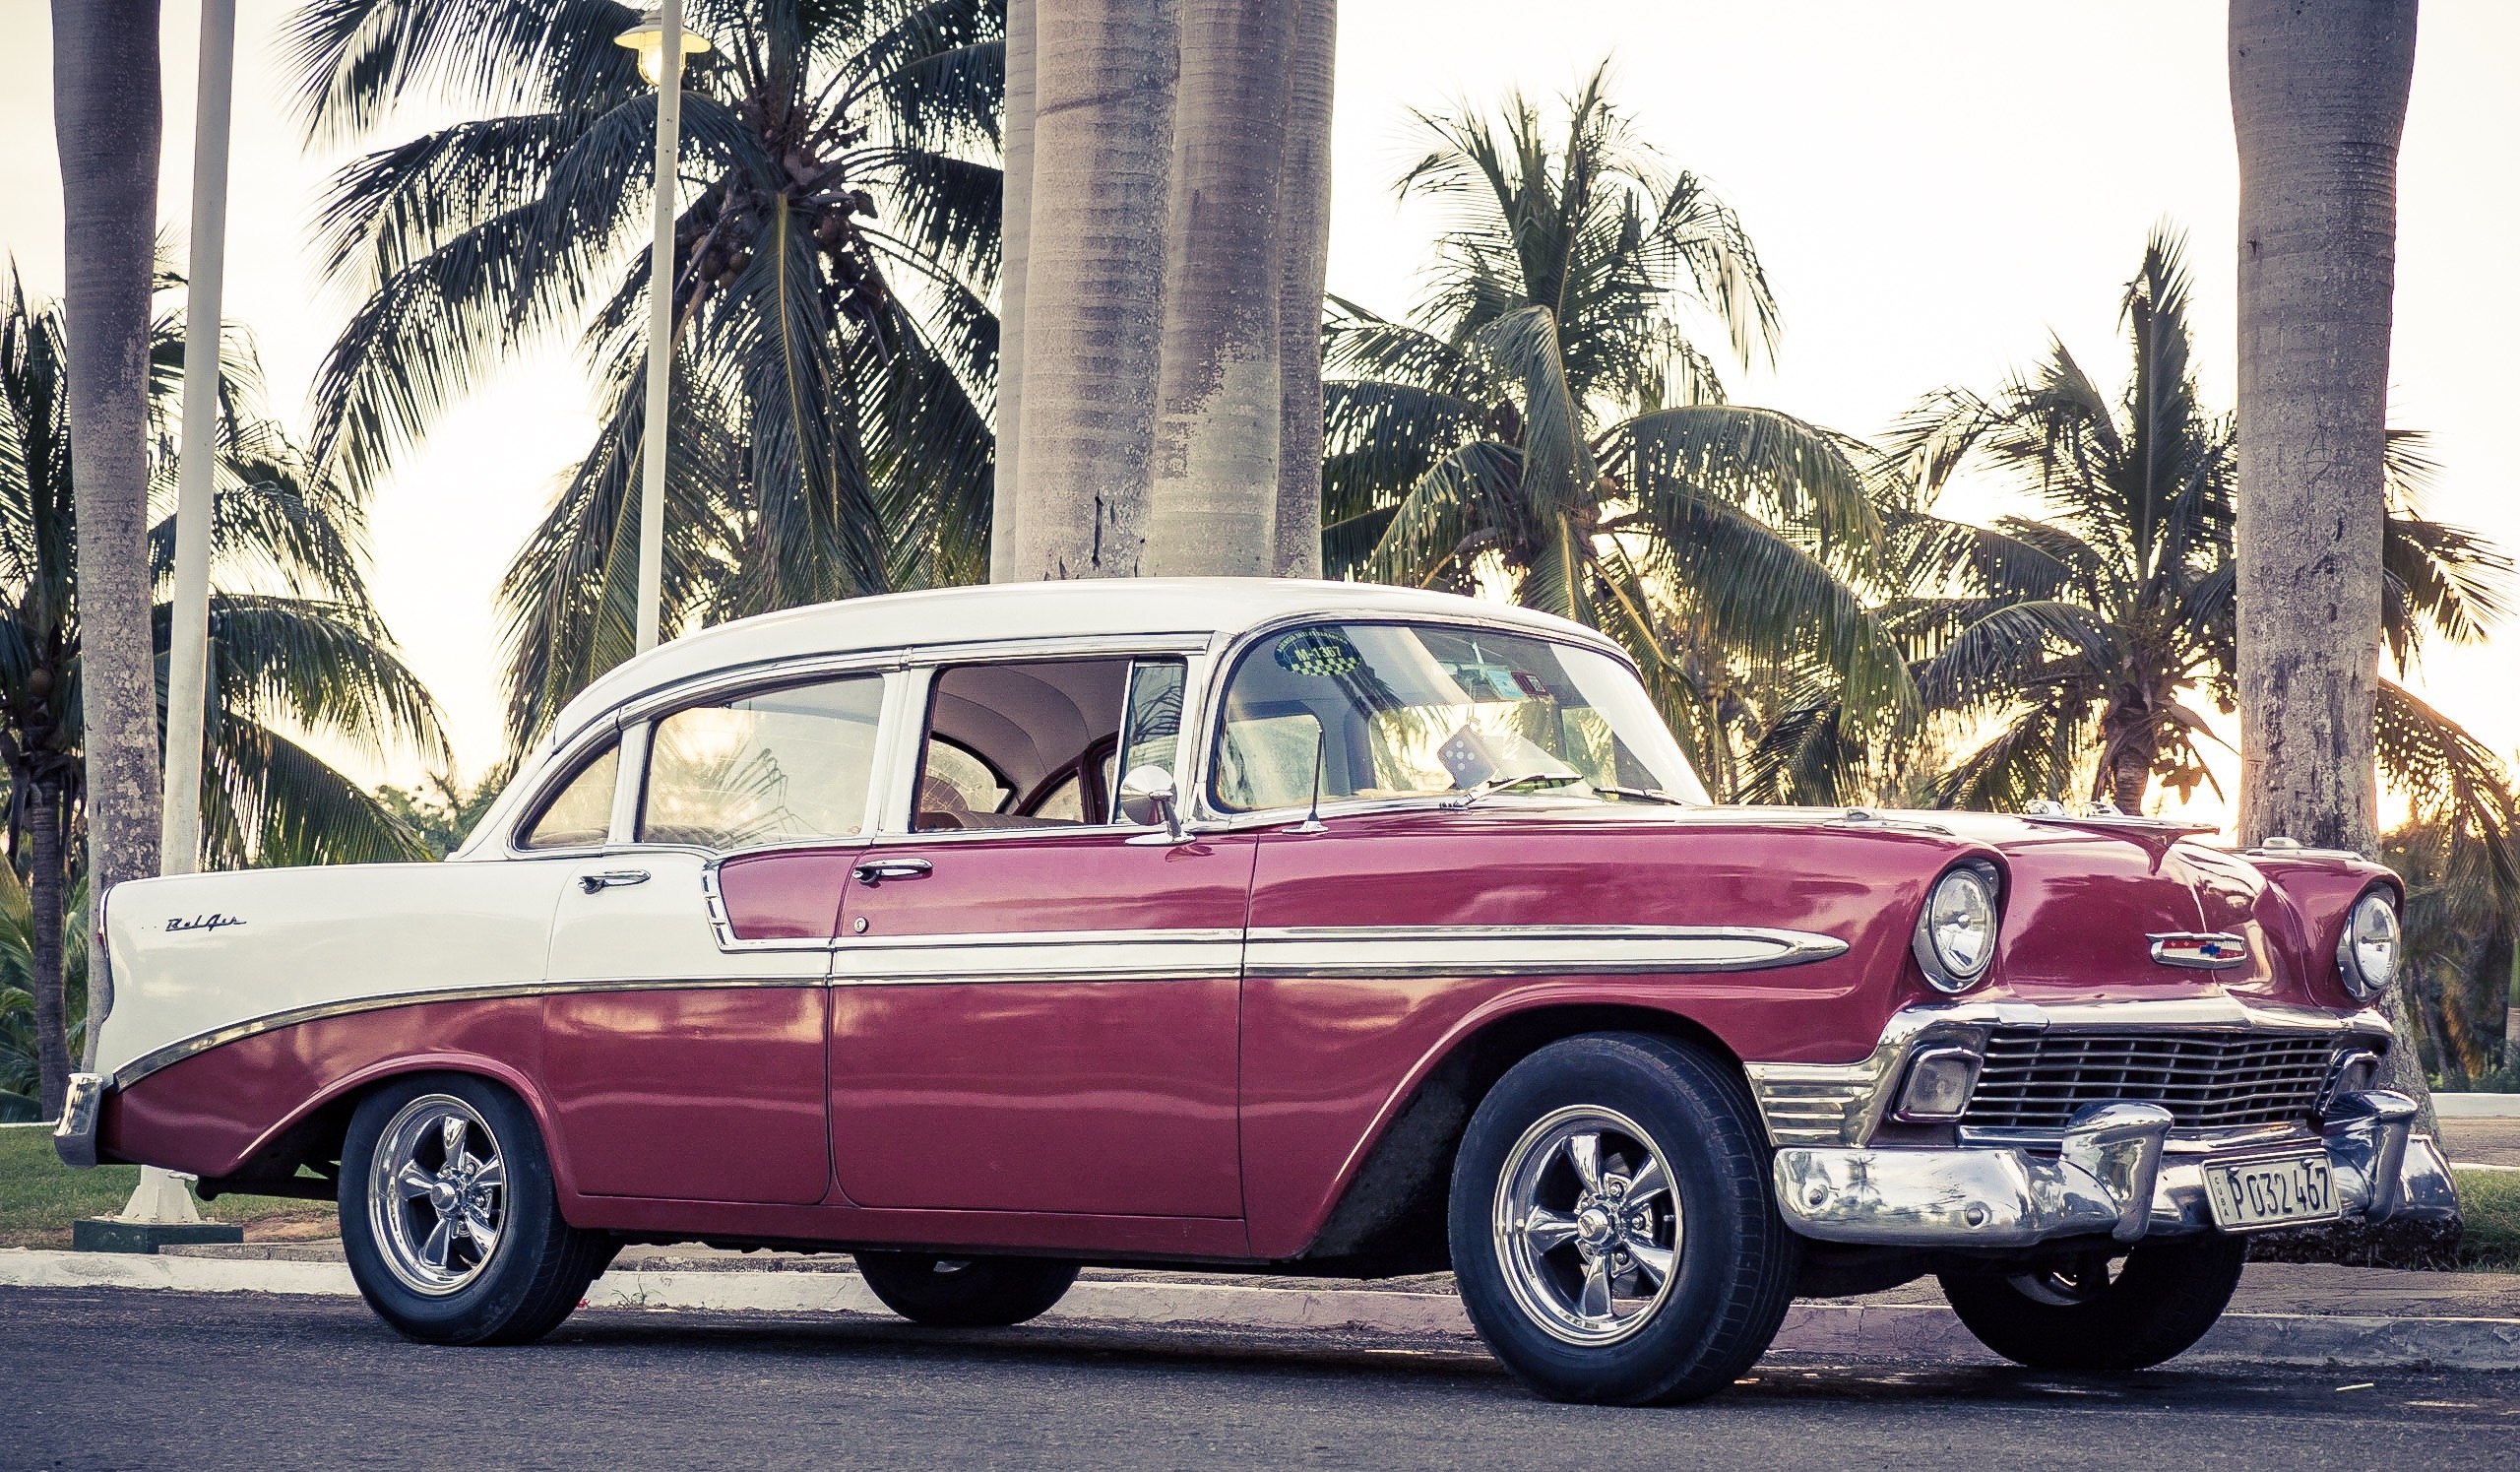
car, retro, red, vehicle, palm, auto, speedometer, automotive, cuba, american, sedan, 50, oldtimer, nostalgic, classic, chevrolet, convertible, coupe, havana, american car, antique car, land vehicle, automobile make, automotive exterior, compact car, luxury vehicle, chevrolet bel air